Bill Brandt

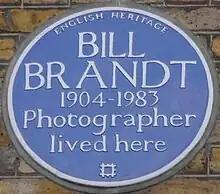
Blue plaque, 4 Airlie Gardens

Born in Hamburg, Germany, son of a British father and German mother, Brandt grew up during World War I, during which his father, who had lived in Germany since the age of five, was interned for six months by the Germans as a British citizen. Brandt later disowned his German heritage and would claim he was born in south London. Shortly after the war, he contracted tuberculosis and spent much of his youth in a sanatorium in Davos, Switzerland. He traveled to Vienna to undertake a course of treatment by psychoanalysis. He was, in any case, pronounced cured and was taken under the wing of socialite Eugenie Schwarzwald. When Ezra Pound visited the Schwarzwald residence, Brandt made his portrait. In appreciation, Pound reportedly offered Brandt an introduction to Man Ray, whose Paris studio and darkroom Brandt would access in 1930.